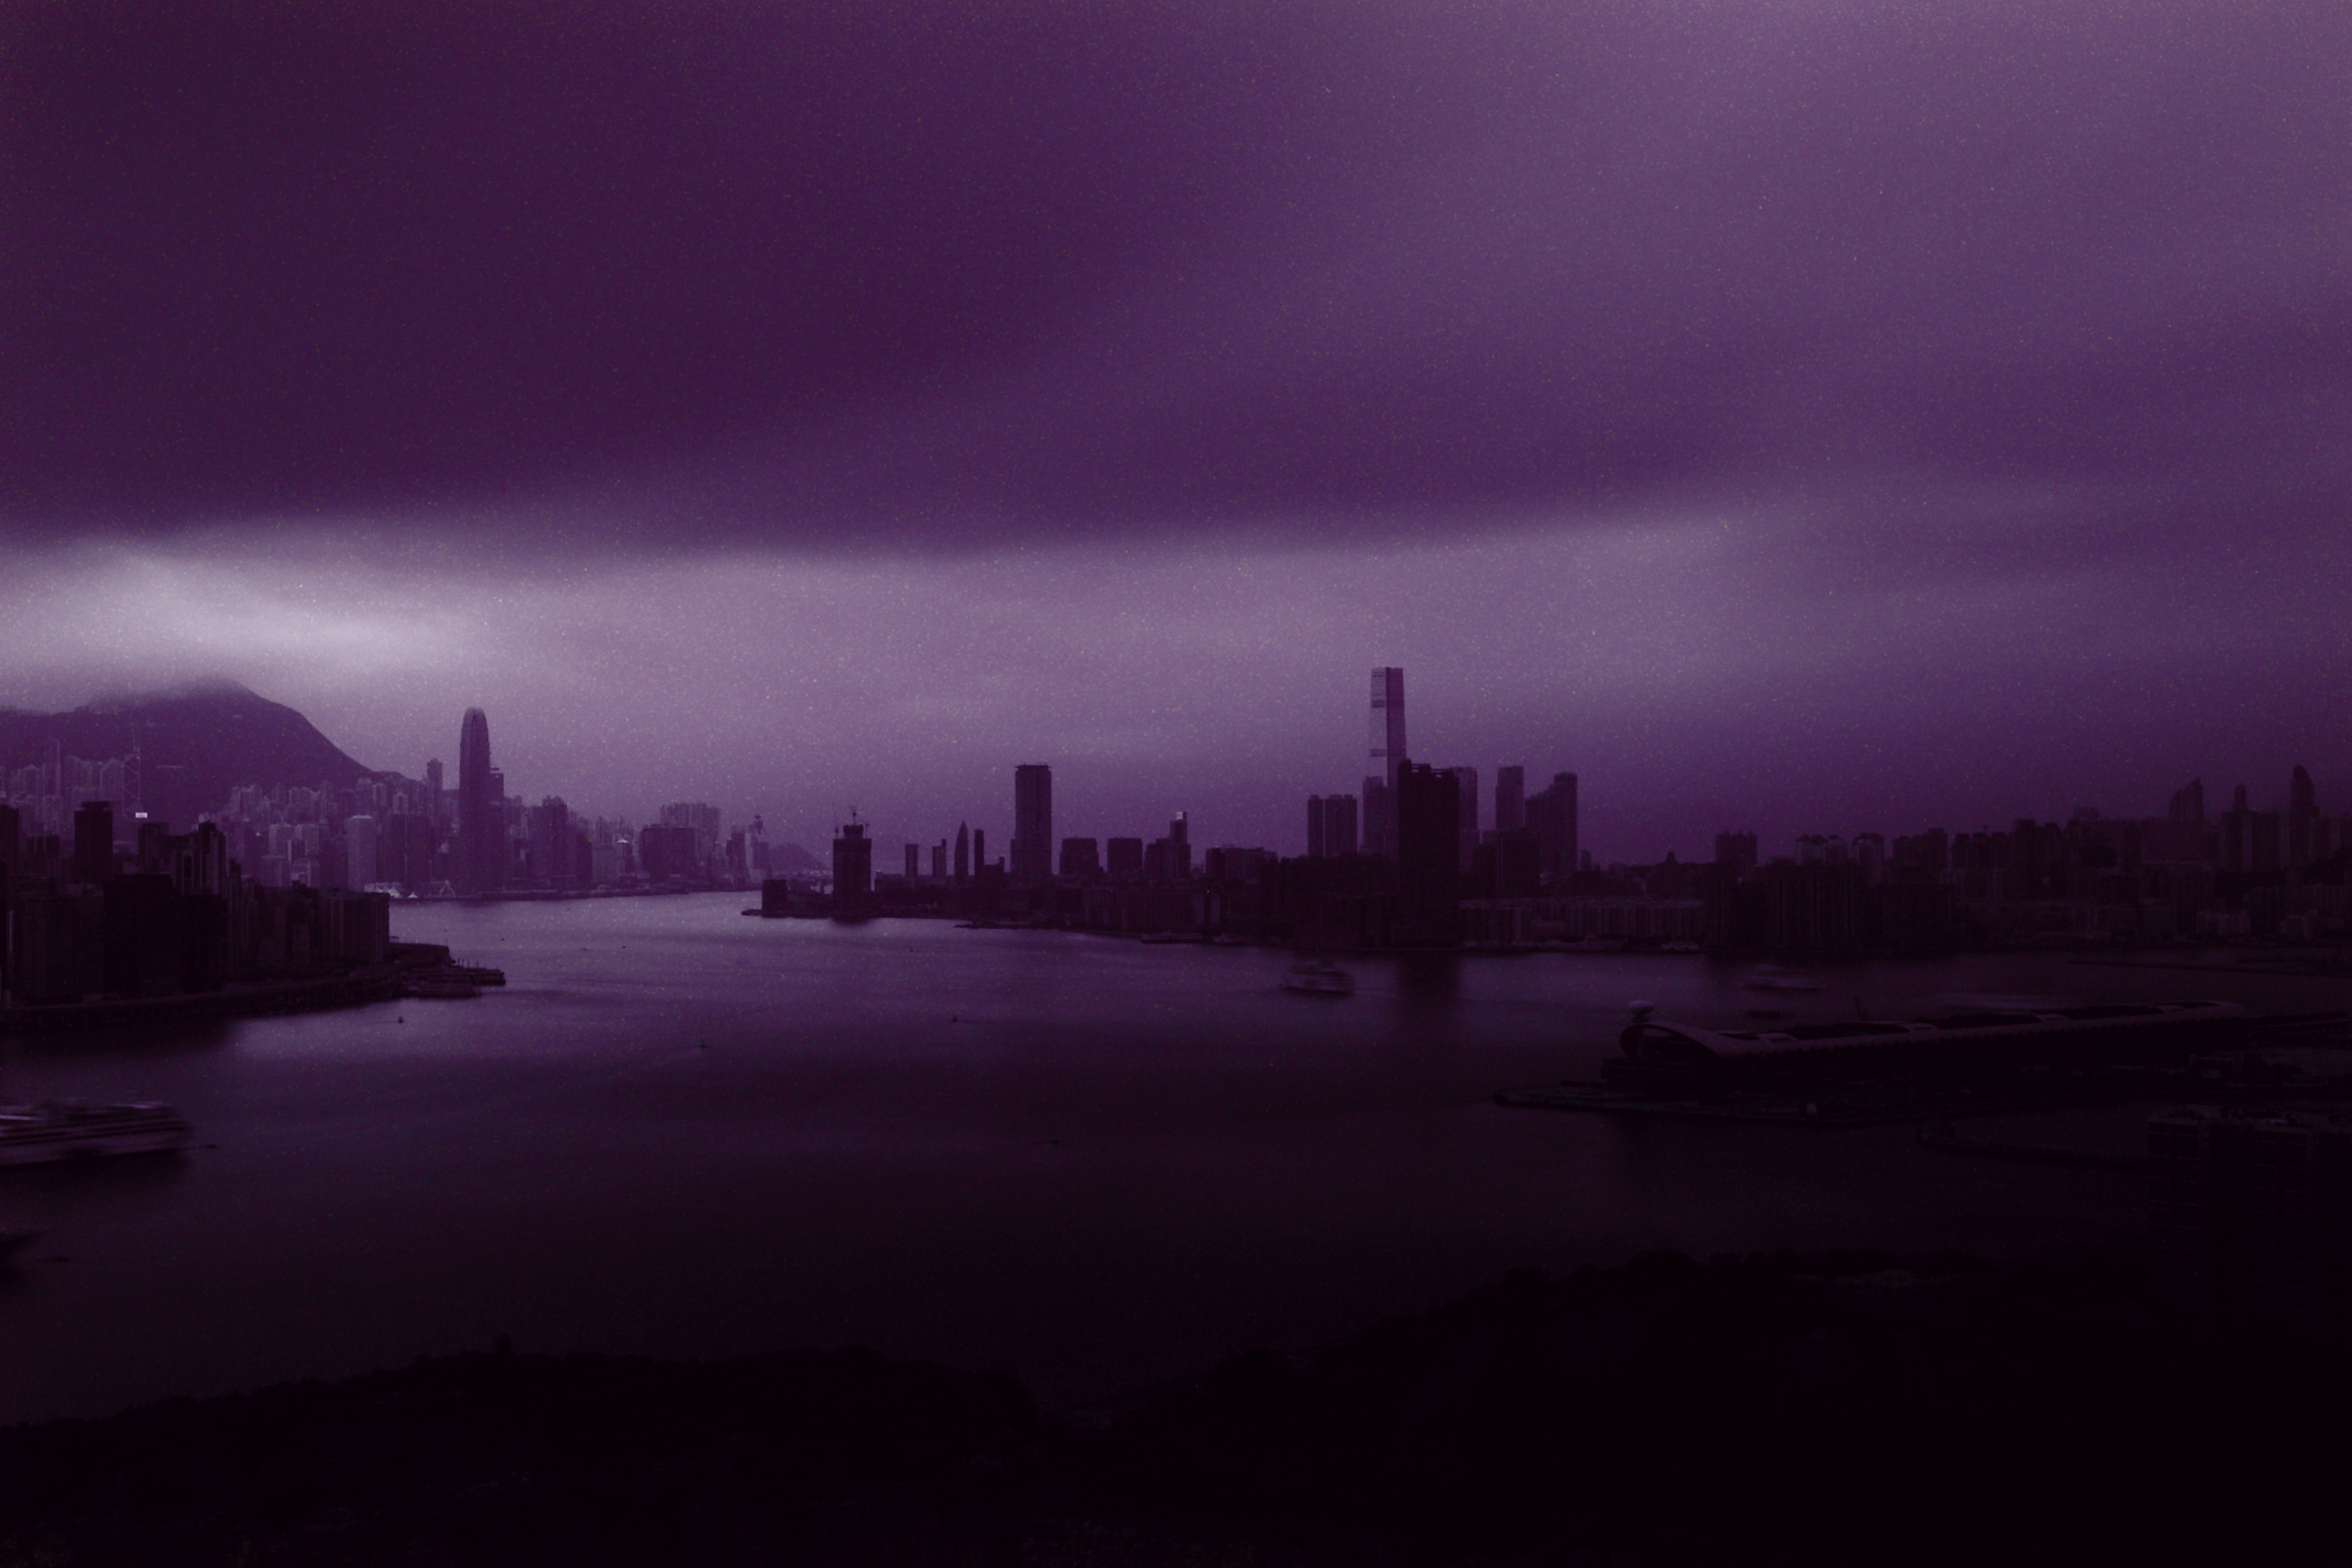
horizon, cloud, sky, sunrise, mist, skyline, night, morning, dawn, city, atmosphere, dusk, evening, reflection, weather, storm, darkness, moonlight, hongkong, atmospheric phenomenon